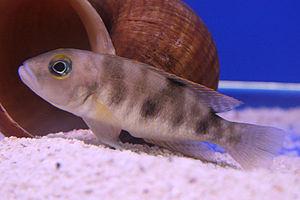
Neolamprologus est un genre de poissons de la famille des Cichlidae. Presque toutes les espèces du genre sont endémiques du lac Tanganyika en Afrique, seul Neolamprologus devosi qui à élue domicile dans le fleuve Malagarasi qui est un affluant du lac Tanganyika. Toutes sont très prisées par les collectionneurs aquariophiles.